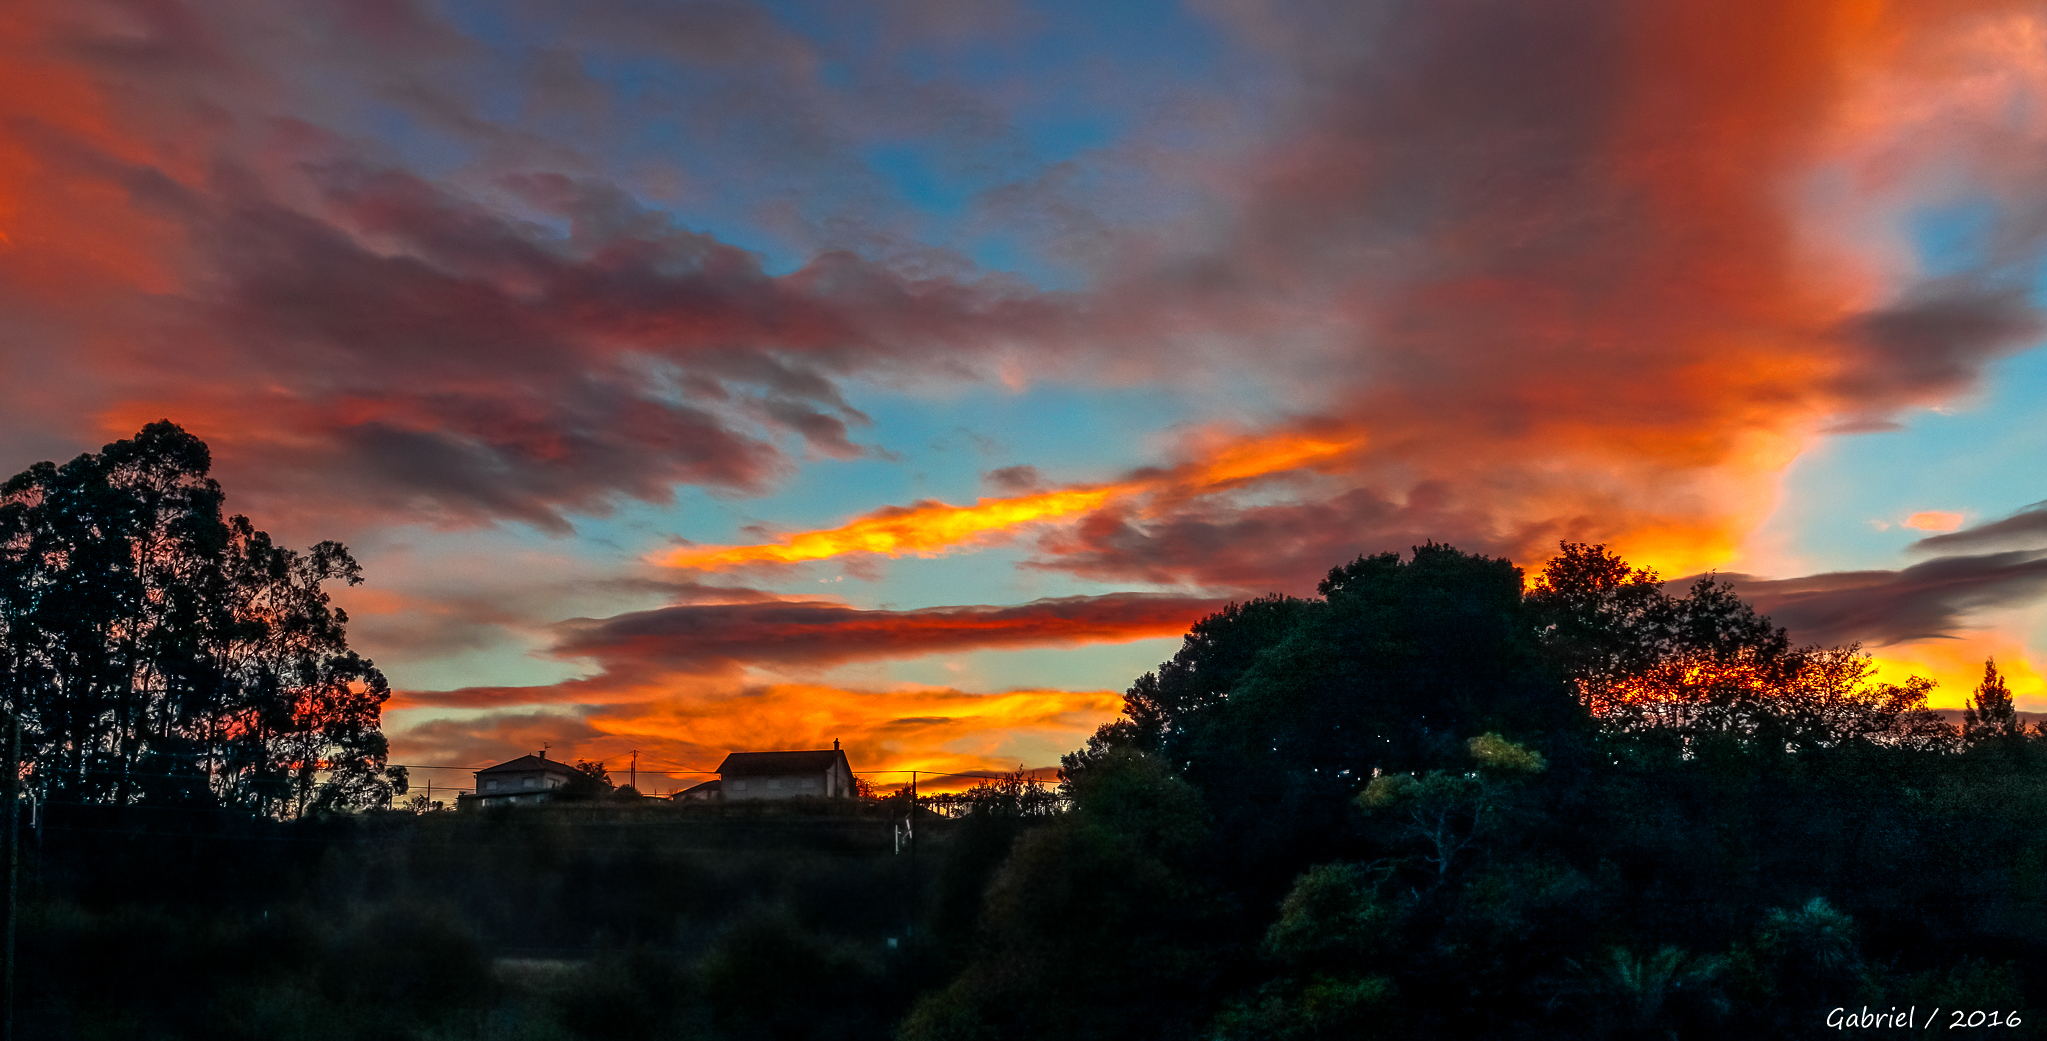
landscape, cloud, sky, sunrise, sunset, morning, dawn, atmosphere, dusk, evening, hdr, spain, puestadesol, galicia, pontevedra, paisajes, amanecer, espana, ggl1, gaby1, xovesphoto, sonydscrx10iii, sonyrx10iii, rx10iii, rx10m3, afterglow, meteorological phenomenon, red sky at morning